Charlton Heston

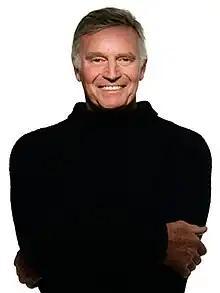
Heston in 2001

Heston campaigned for presidential candidate Adlai Stevenson in 1956, although he was unable to campaign for John F. Kennedy in 1960 because he was filming "El Cid" in Spain. Reportedly, when a segregated Oklahoma movie theater was showing his movie "El Cid" for the first time in 1961, he joined a picket line outside the movie theater. Heston made no reference to this incident in his autobiography but he described traveling to Oklahoma City to picket segregated restaurants, to the chagrin of the producers of "El Cid", Allied Artists. During the March on Washington for Jobs and Freedom held in Washington, D.C., in 1963, he accompanied Martin Luther King Jr. In later speeches, he said he helped the civil rights cause "long before Hollywood found it fashionable".